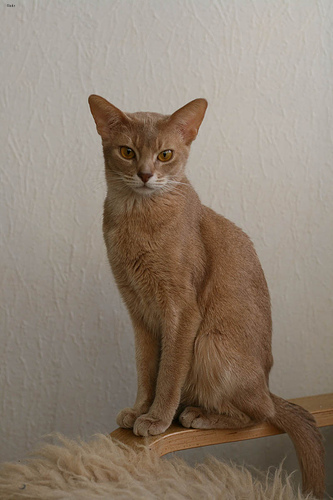
Animal: cat
Breed: abyssinian